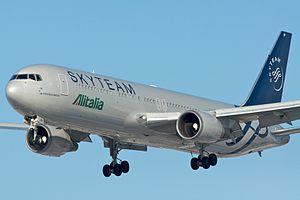
Skyteam est une alliance de compagnies aériennes qui unit, au 1ᵉʳ janvier 2019, 20 membres : Aeroflot, Aerolíneas Argentinas, Aeroméxico, Air Europa, Air France, Alitalia, China Airlines, China Eastern Airlines, CSA Czech Airlines, Delta Air Lines, Garuda Indonesia, Kenya Airways, KLM Royal Dutch Airlines, Korean Air, Middle East Airlines, Saudia, Tarom, Vietnam Airlines et Xiamen Air.